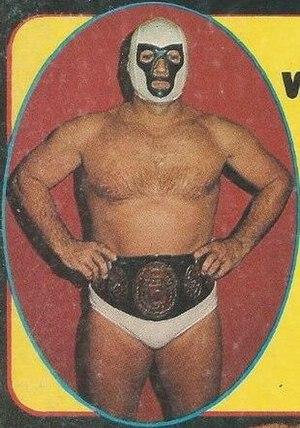
Mr Wrestling II en couverture du magazine de catch Wrestling Yearbook de l'été 1977.
John Francis Walker né le 10 septembre 1934 à Charleston et mort le 10 juin 2020 à Mililani, est un catcheur américain.